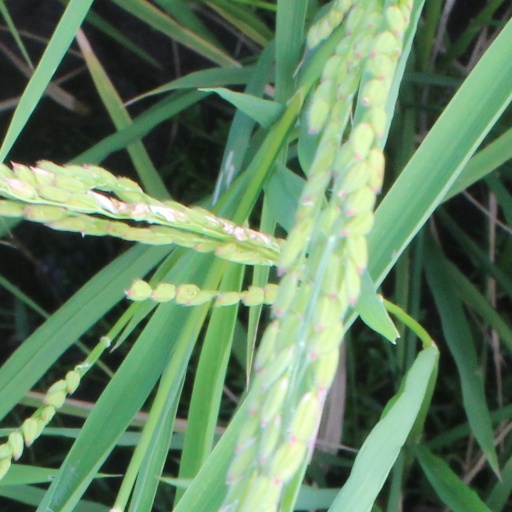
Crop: rice